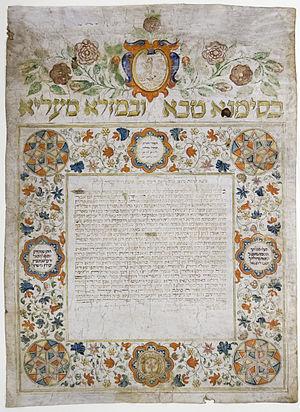
La ketouba est un contrat de mariage juif.